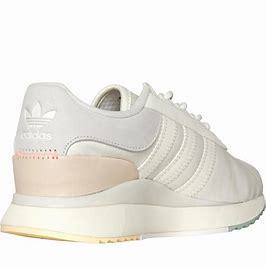
Brand: Adidas
Model: SL Andridge